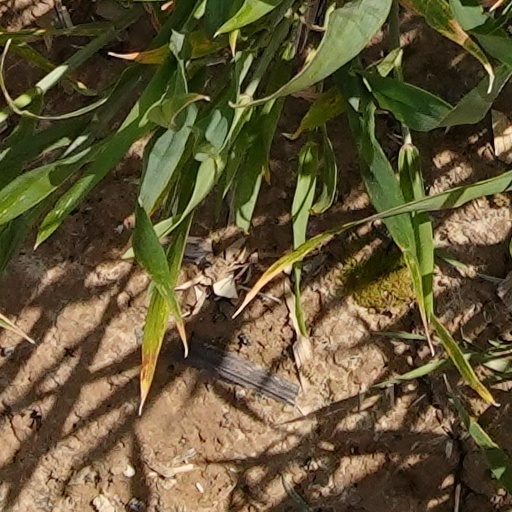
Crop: wheat